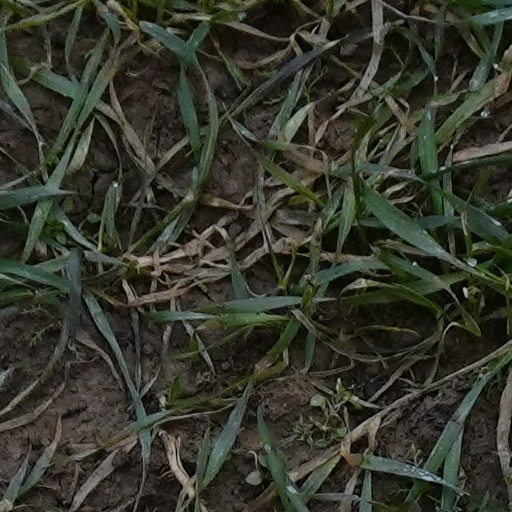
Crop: wheat